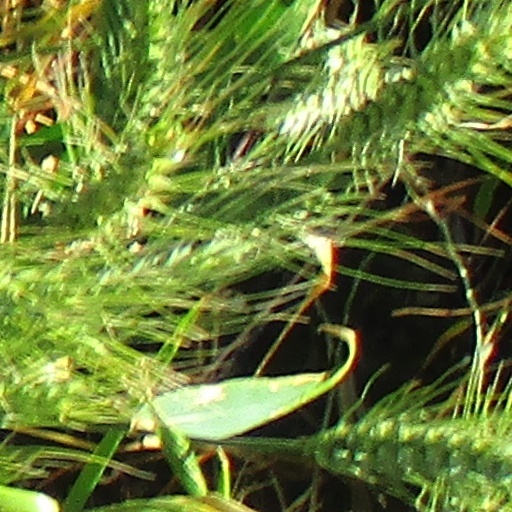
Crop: wheat